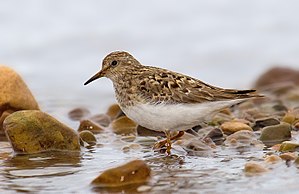
Temmincksryle
Temmincksryle er en vadefugl, der kun ses fåtalligt som trækgæst i Danmark. Den overvintrer i Sahel-regionen i Vest- og Centralafrika. Temmincksryle er opkaldt efter den hollandske zoolog Coenraad Jacob Temminck.